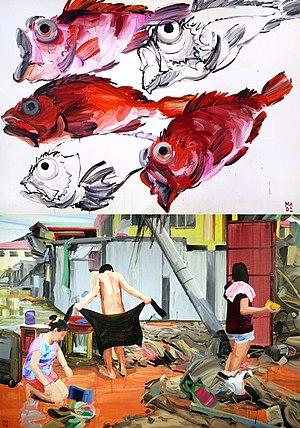
Olivier Morel - Acrylique / toile - 300 x 210 cm - 2012
Olivier Morel est un artiste, dessinateur, peintre, graveur, sculpteur et illustrateur français. Il vit et travaille à Paris.